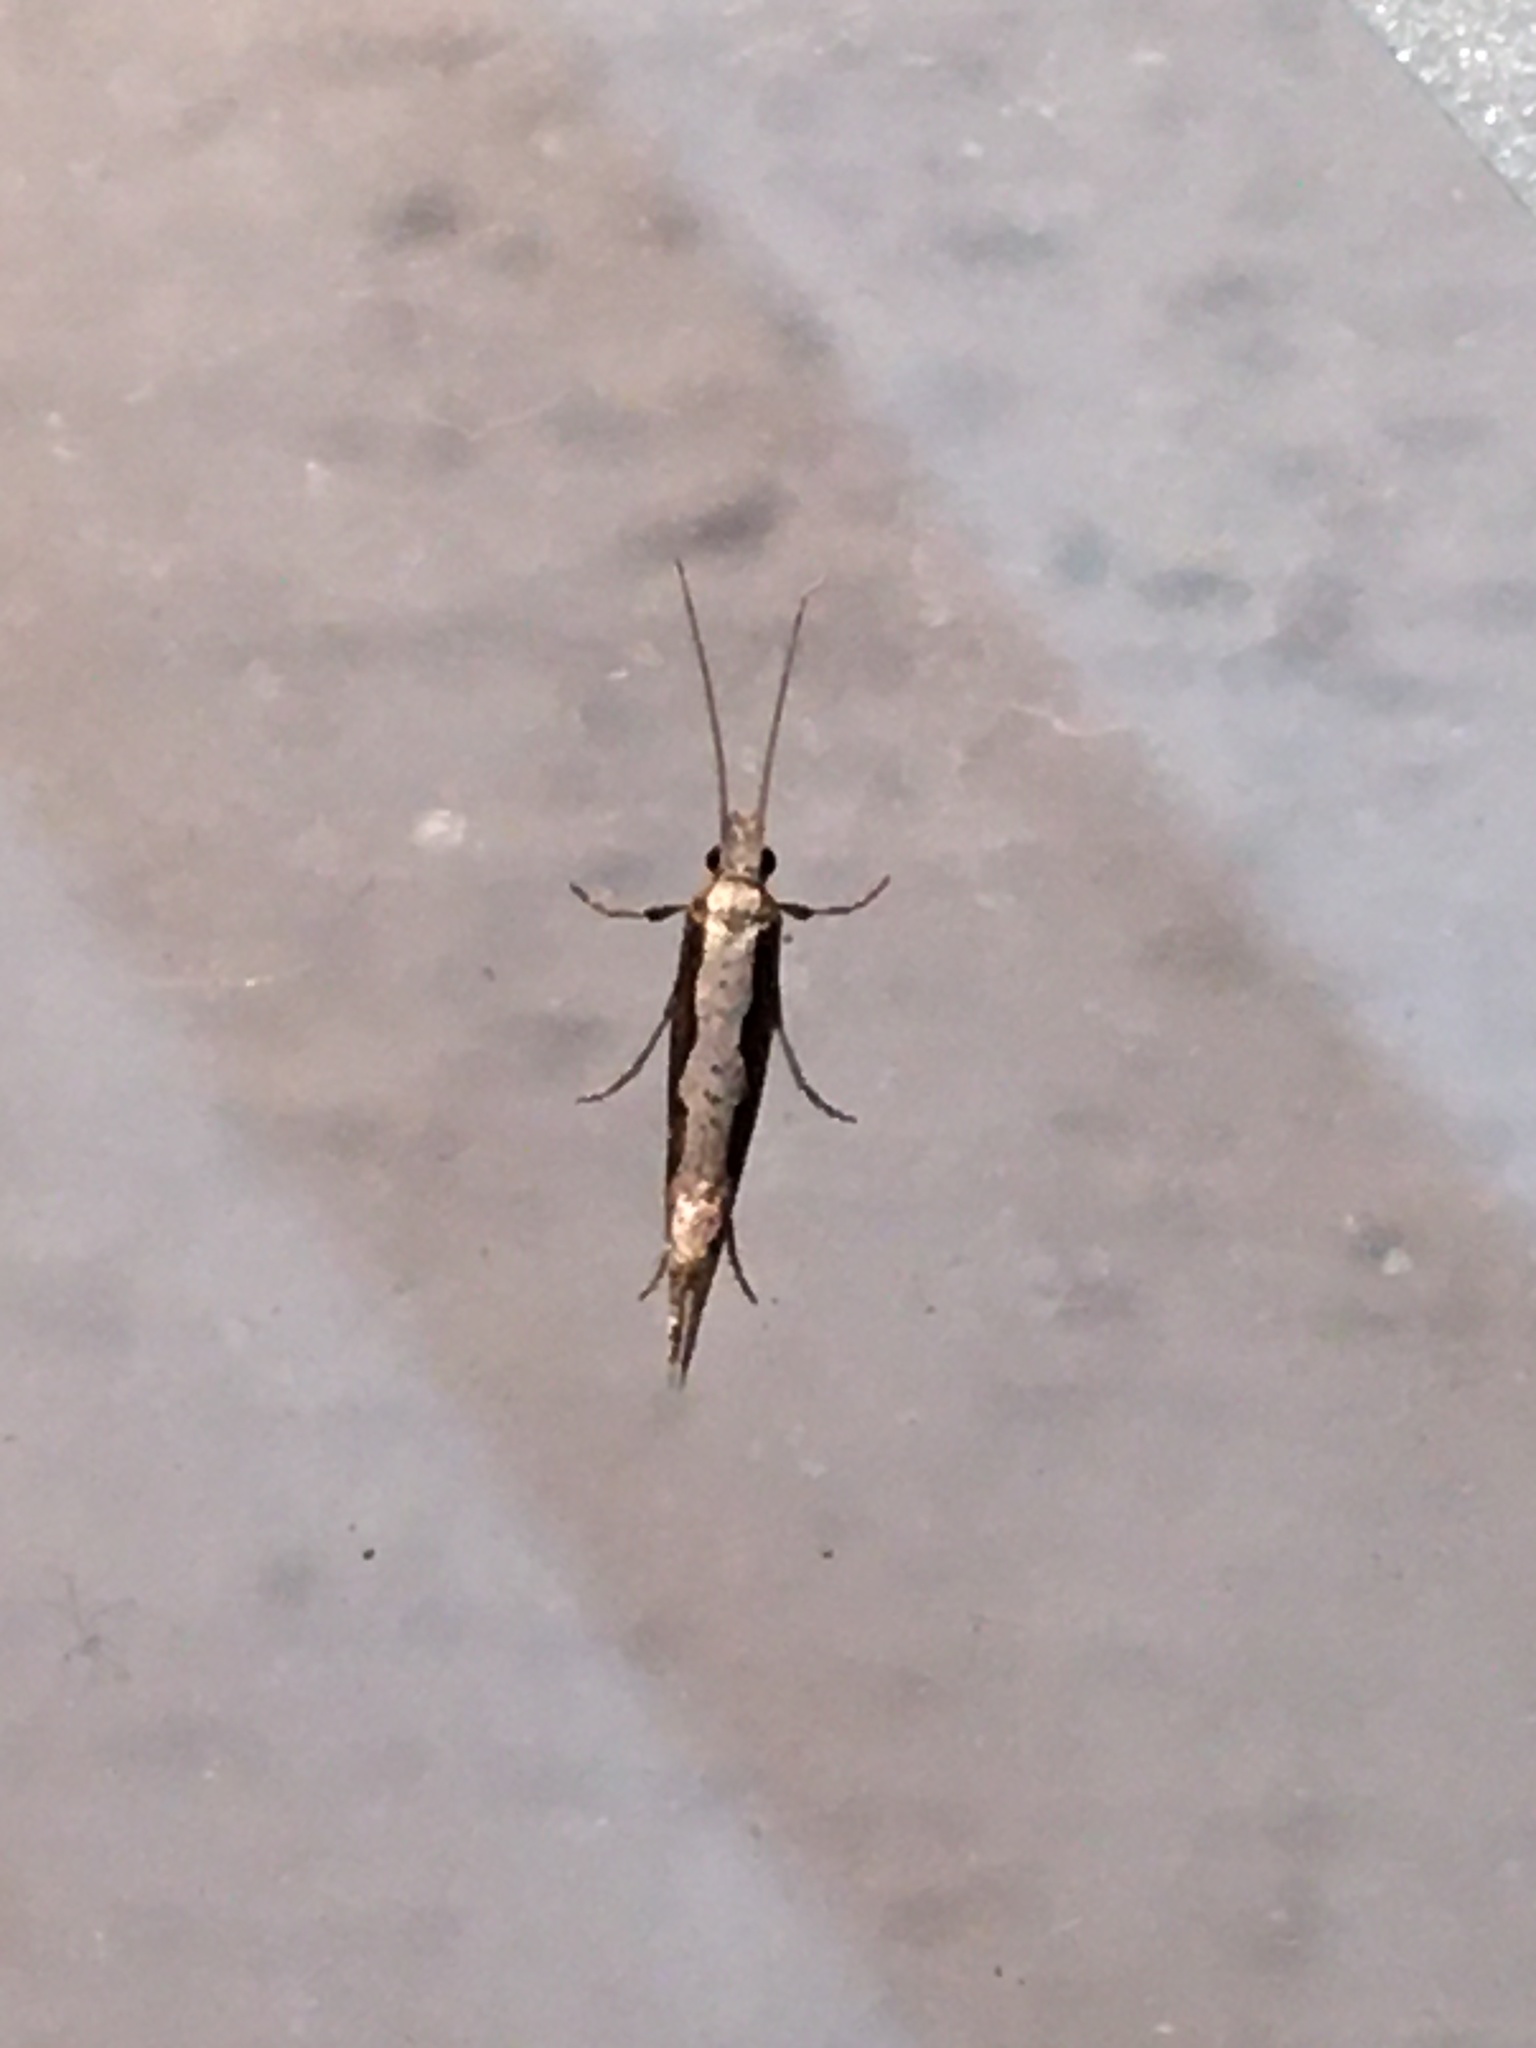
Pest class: diamondback_moth